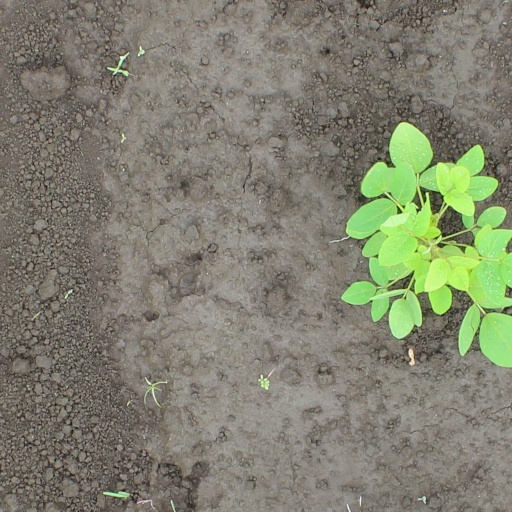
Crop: soybean